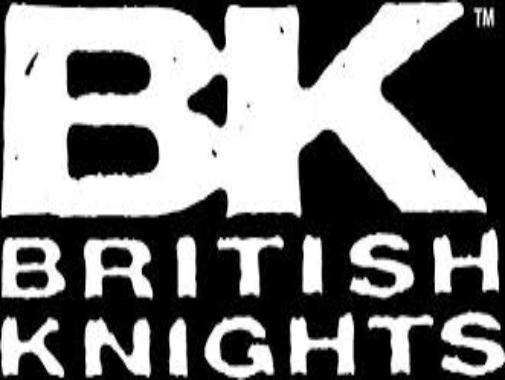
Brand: British Knights
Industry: Clothes